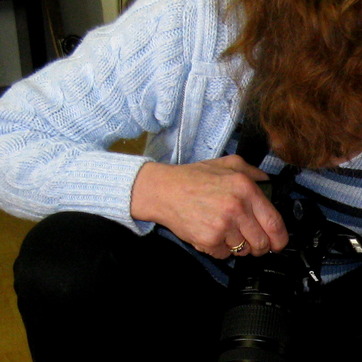
Material: skin